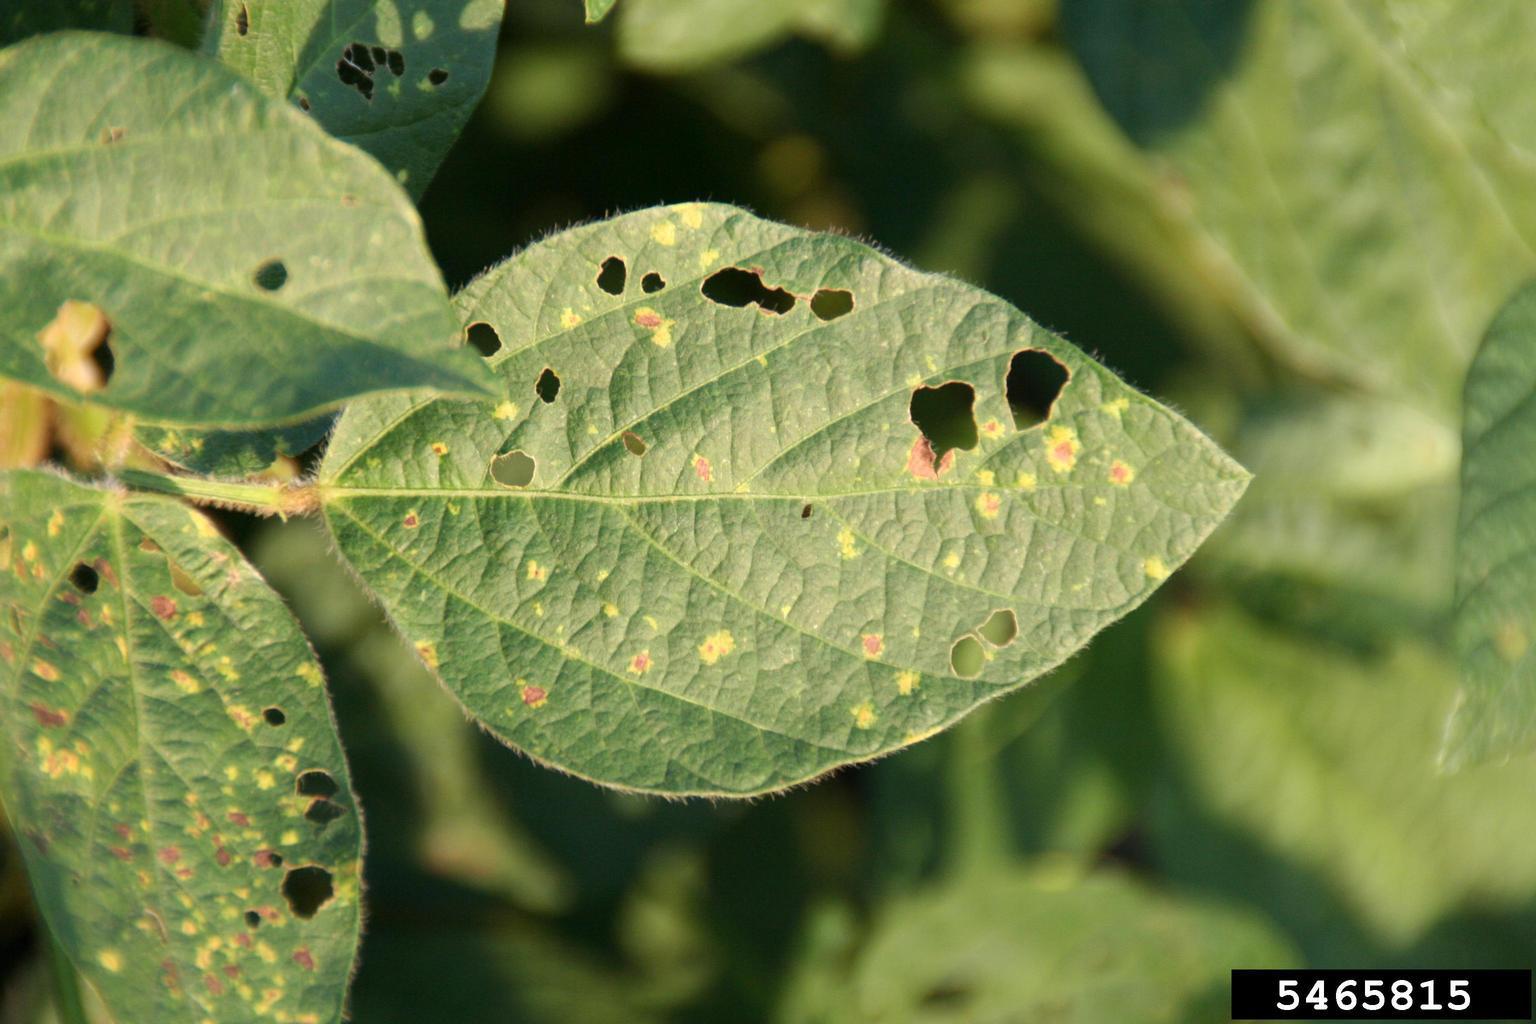
Plant: Soybean
Disease: soybean downy mildew